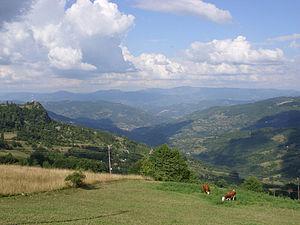
Mataruge est un village du nord du Monténégro, dans la municipalité de Pljevlja.